The Truth About Wives

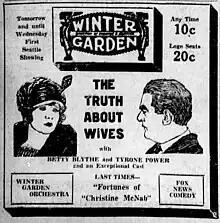
Newspaper advertisement

The Truth About Wives is a 1923 American silent drama film directed by Lawrence C. Windom and starring Betty Blythe, Tyrone Power Sr. and William P. Carleton.